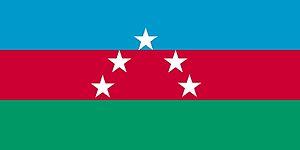
Tabacundo est une ville située en Équateur, dans la province de Pichincha. Elle est la capitale du canton de Pedro Moncayo.